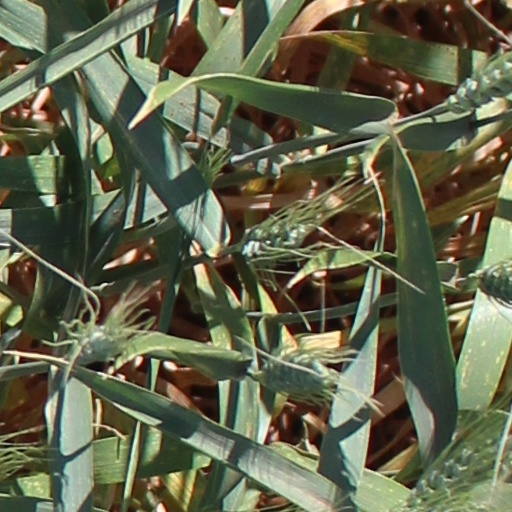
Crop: wheat